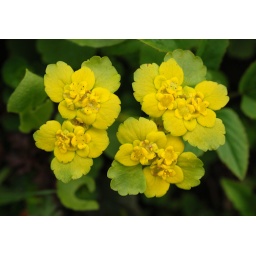
these rare saxifrages were carpeting the ground by the river at mortimer cross water mill